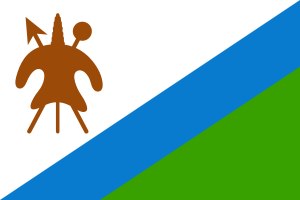
Lesothos flag
Lesothos flag 1987–2006
Lesothos flag er delt i blåt over hvidt over grønt og har en sort stråhat aftegnet i midten. Den midterste hvide stribe er bredere end de to andre, så forholdet er 3:4:3. Dette giver bedre plads til stråhatten, som efter loven skal fylde 92% af den hvide stribes højde. Flagets farver står for regn, fred og velstand. Den sorte farve repræsenterer Lesothos befolkning og det afrikanske kontinent. Flaget har størrelsesforholdet 2:3.